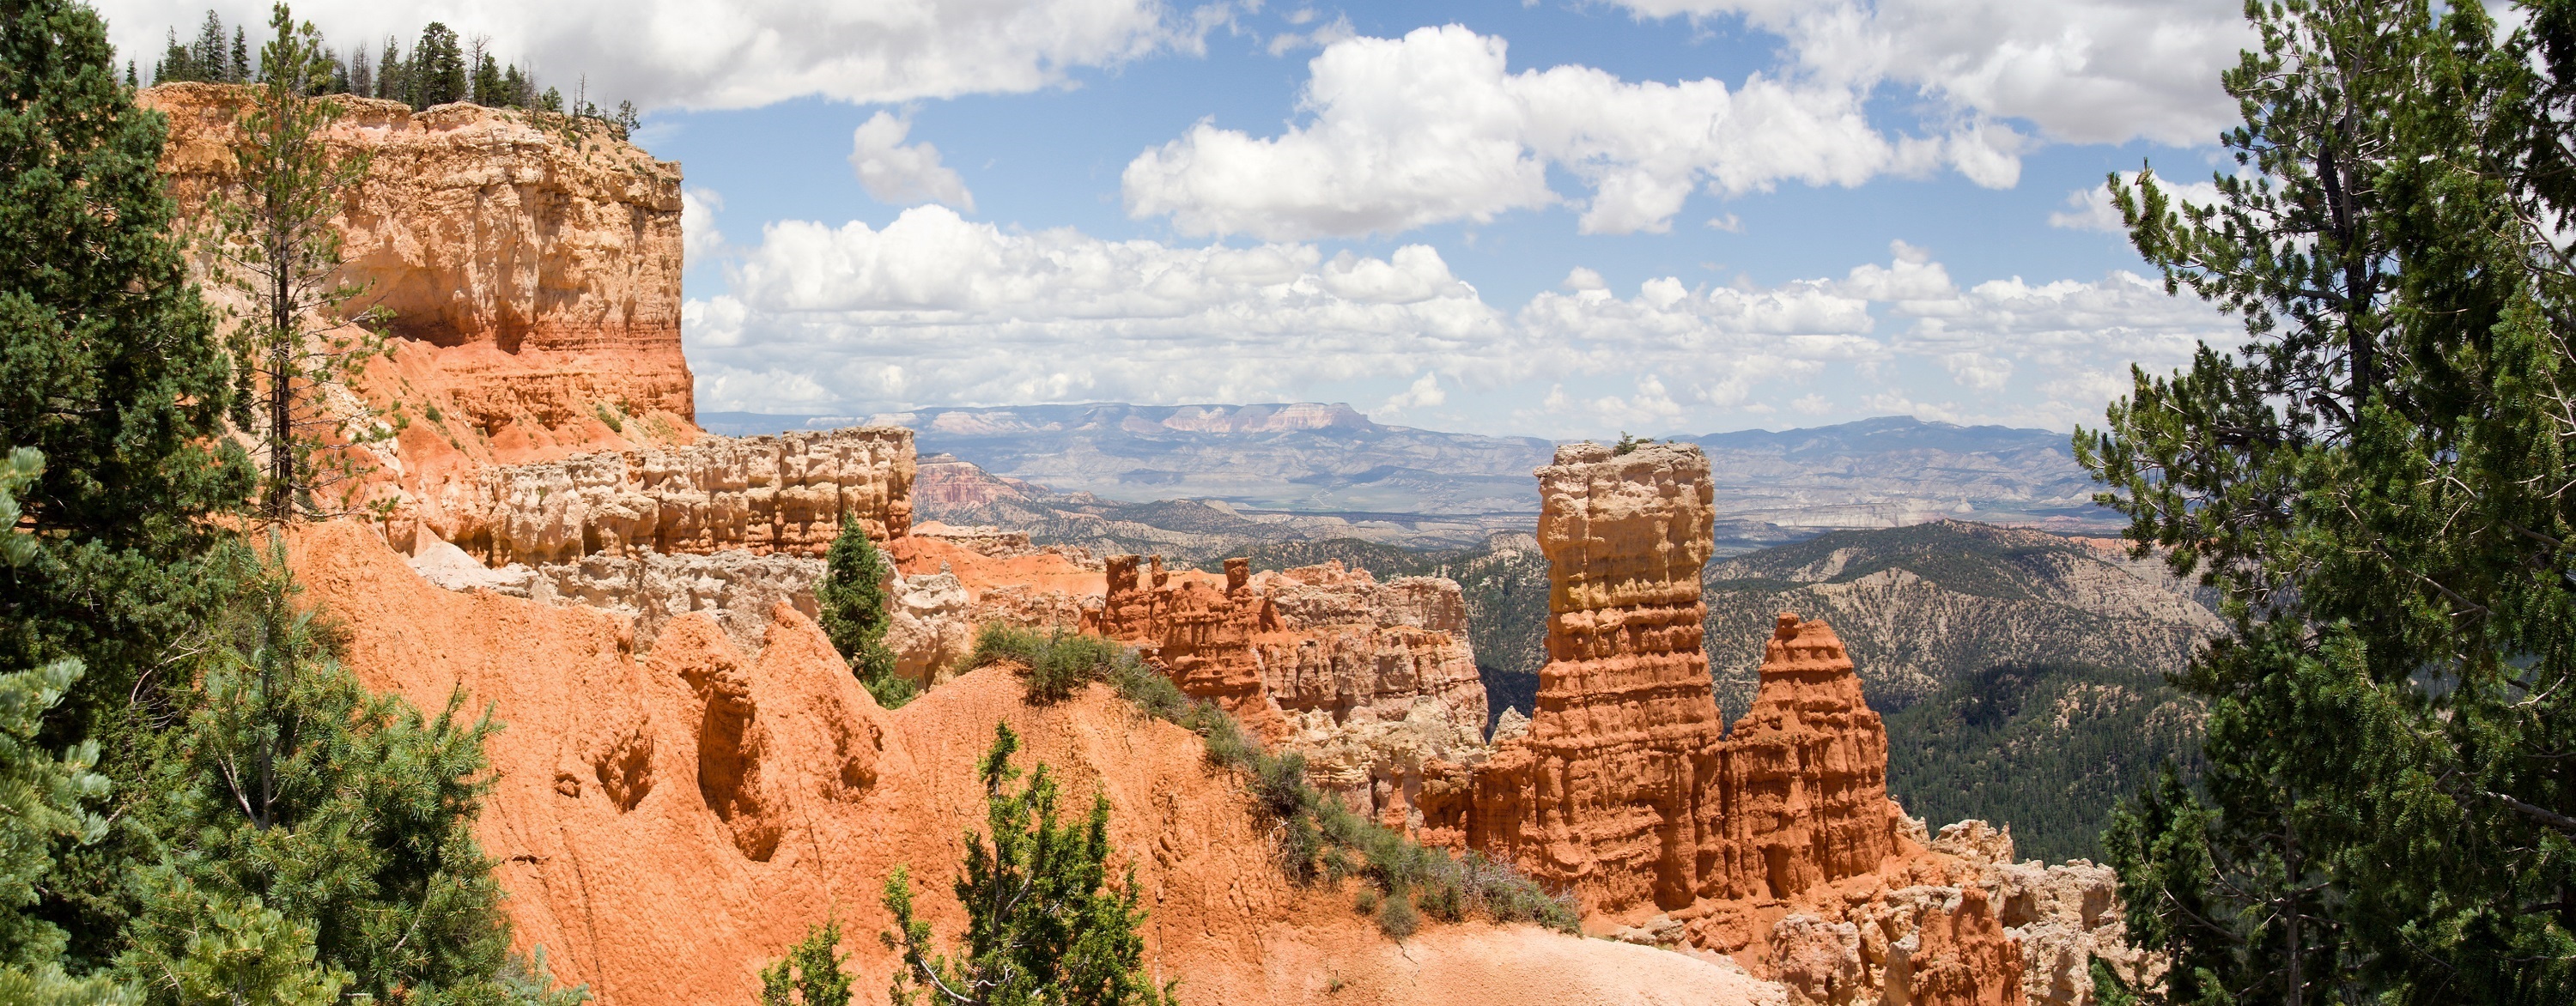
rock, sandstone, valley, stone, formation, cliff, arch, red, scenic, natural, park, usa, rugged, canyon, tourism, terrain, national park, erosion, outdoors, clouds, geology, utah, badlands, bryce canyon, geological, pinnacles, wadi, historic site, hoodoo formations, geographical feature